Guncrazy

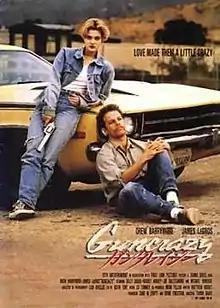
Theatrical release poster

Guncrazy is a 1992 American crime drama film inspired by the 1950 film "Gun Crazy". It was directed by Tamra Davis in her feature film directorial debut, written by Matthew Bright and starring Drew Barrymore. Davis had read the script in 1985, but filming did not begin until November 1991. The film was shown at the Cannes Film Festival on May 14, 1992, and aired on Showtime beginning later that year. The film had a limited theatrical release in January 1993.